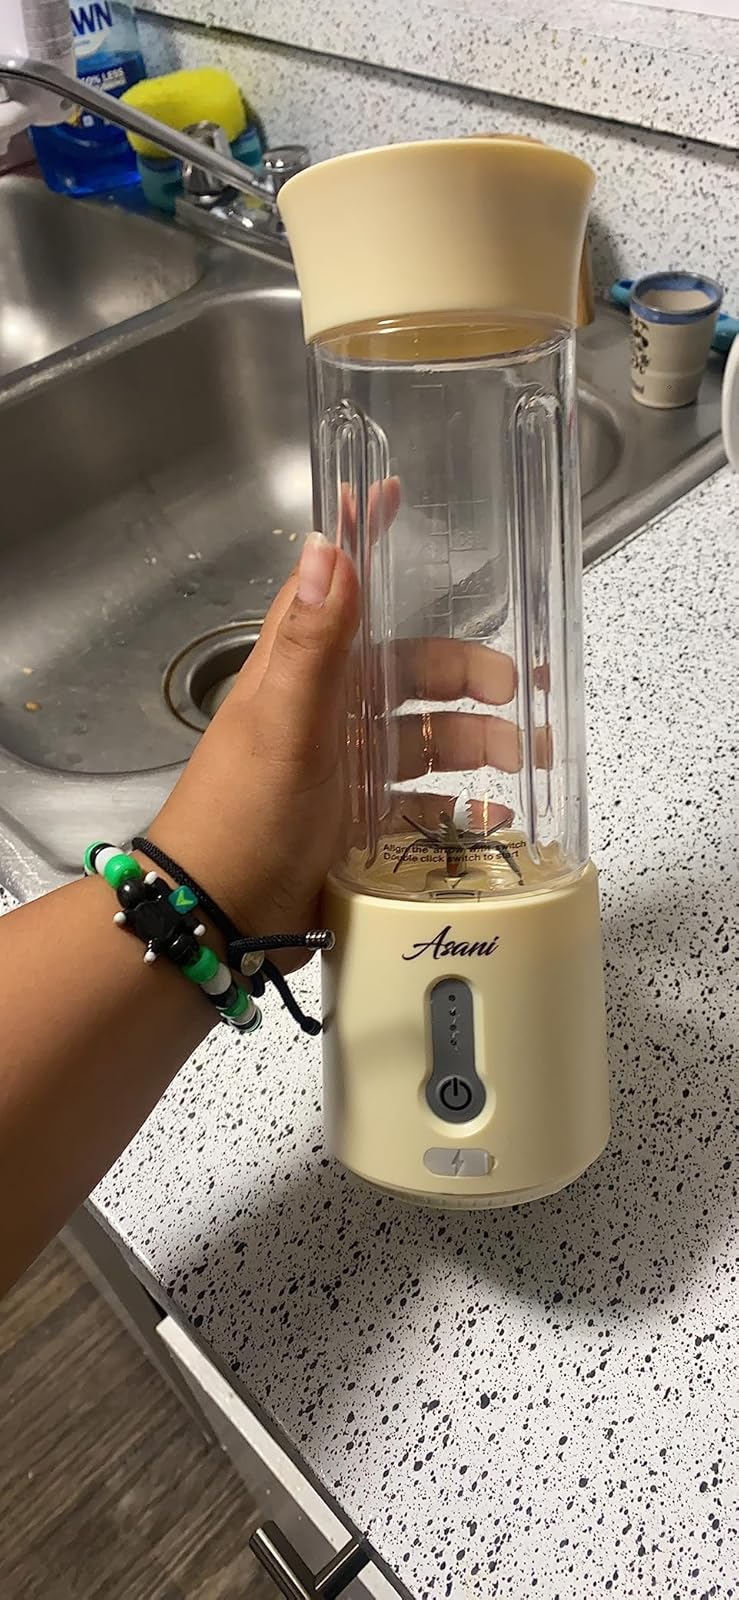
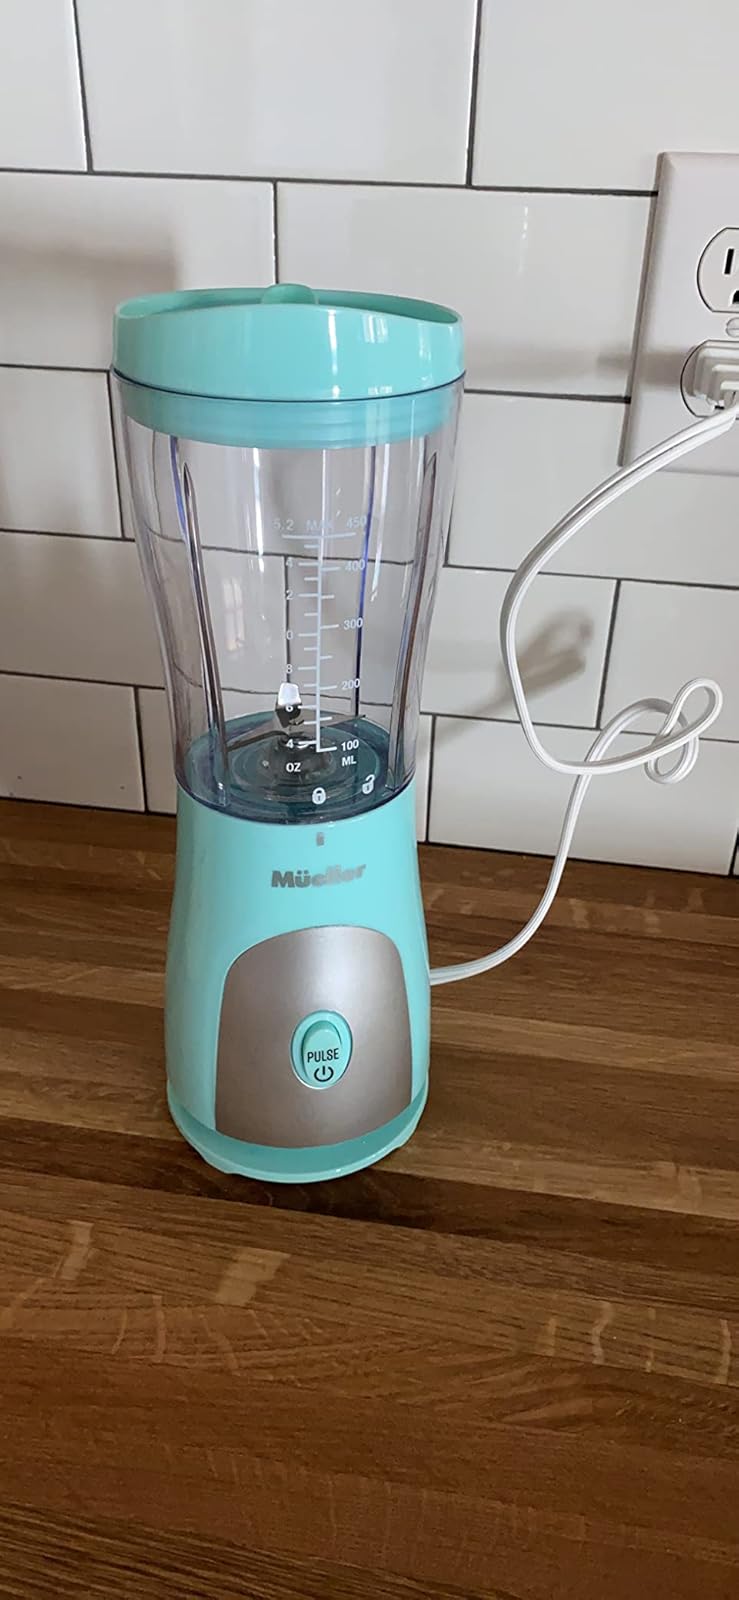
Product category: items_blender
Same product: no